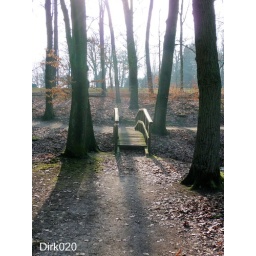
Bruggetje in een van de vele parken rond Arnhem/ Little bridge in one of the park's around Arnhem